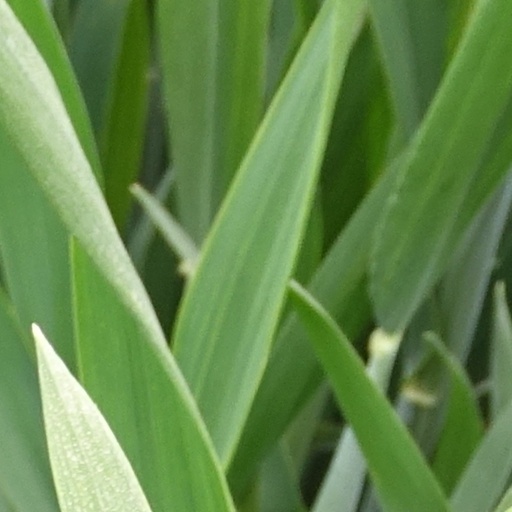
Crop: wheat